Theodosia Blachford

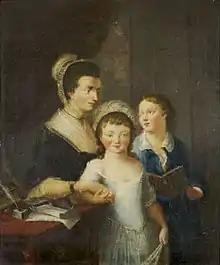
Blachford self portrait with her children "c."1780

Theodosia Blachford (1744 – 9 November 1817) was an Irish philanthropist and leading figure in the Methodist Church in Ireland.